Federal State of Austria

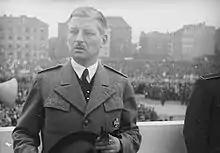
Kurt Schuschnigg in 1936

During the Great Depression in the First Austrian Republic of the early 1930s, the CS on the basis of the "Quadragesimo anno" encyclical issued by Pope Pius XI in 1931 pursued the idea of overcoming the ongoing class struggle by the implementation of a corporative form of government modelled on Italian fascism and Portugal's Estado Novo. The CS politician Engelbert Dollfuss appointed Chancellor of Austria in 1932, on 4 March 1933 saw an opportunity in the resignation of Social Democrat Karl Renner as president of the Austrian "Nationalrat", after irregularities occurred during a voting process. Dollfuss called the incident a "self-elimination" ("Selbstausschaltung") of the parliament and had the following meeting on 15 March forcibly prorogued by the forces of the Vienna police department. Dolfuss then seized emergency powers under the "Wartime Economy Authority Law," a World War I-era emergency law that empowered the government to issue emergency decrees if it deemed such decrees necessary to protect the economy. In effect, Dollfuss seized dictatorial powers. His fellow CS party member, President Wilhelm Miklas did not take any action to restore democracy.